Yahoo! Inc. (1995–2017)

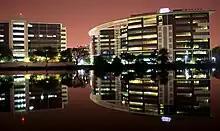
Yahoo's Bangalore office

Working with comScore, "The New York Times" found that Yahoo was able to collect far more data about users than its competitors from its Web sites and advertising network. By one measure, on average Yahoo had the potential in December 2007 to build a profile of 2,500 records per month about each of its visitors. Yahoo retains search requests for a period of 13 months. However, in response to European regulators, Yahoo obfuscates the IP address of users after three months by deleting its last eight bits.